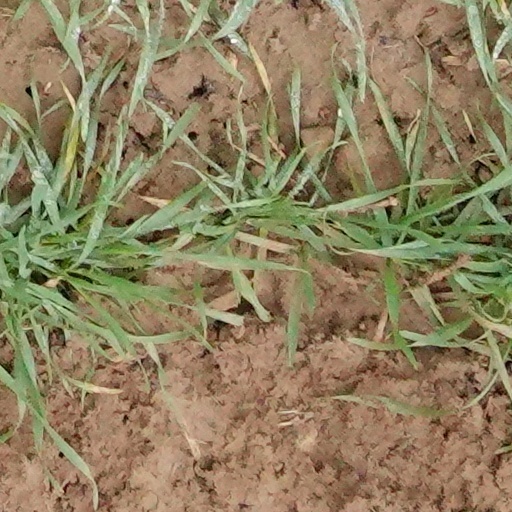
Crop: wheat